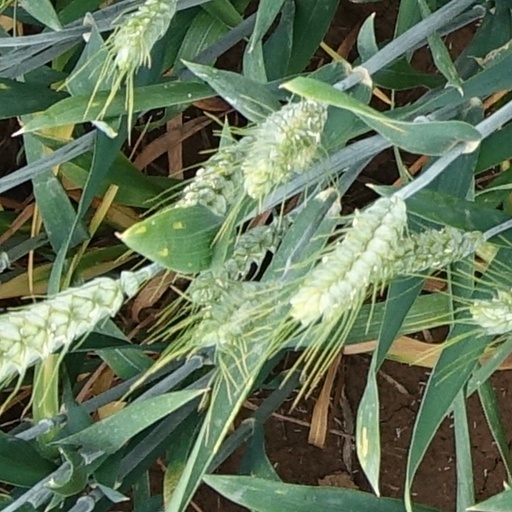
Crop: wheat